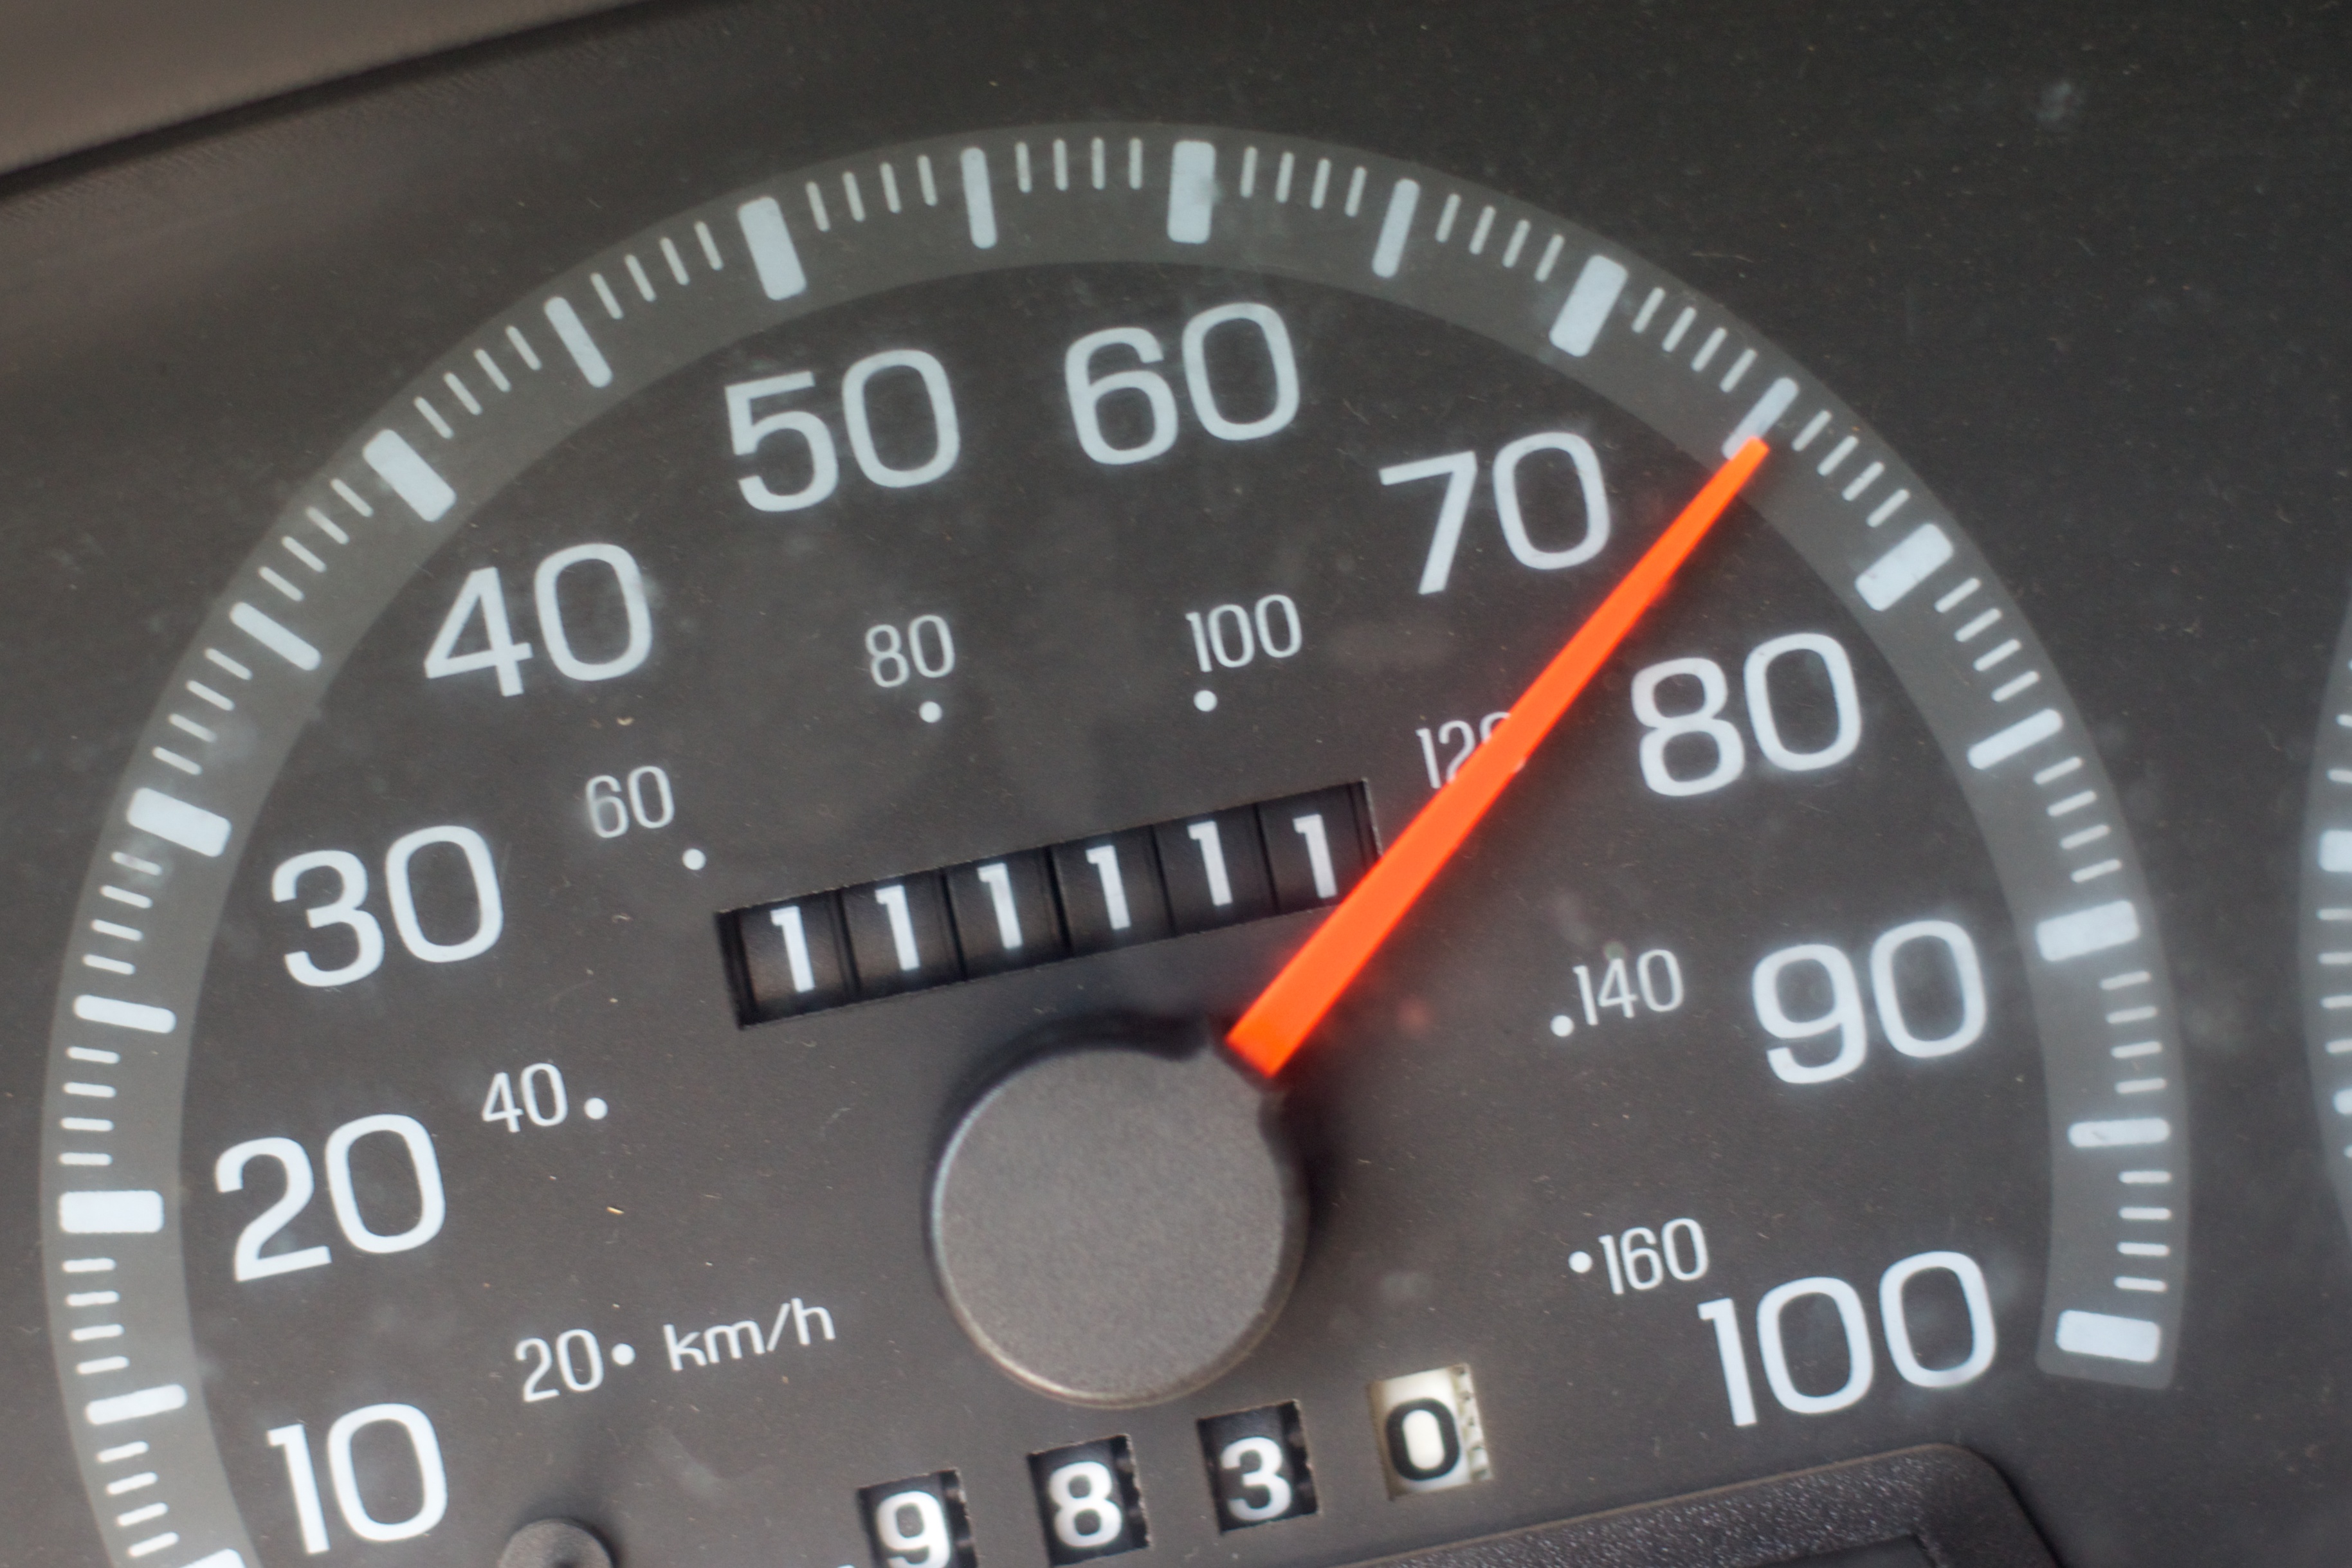
car, wheel, vehicle, gauge, steering wheel, speedometer, tachometer, odometer, odyssey, city car, auto part, automobile make, automotive exterior, compact car, vehicle registration plate